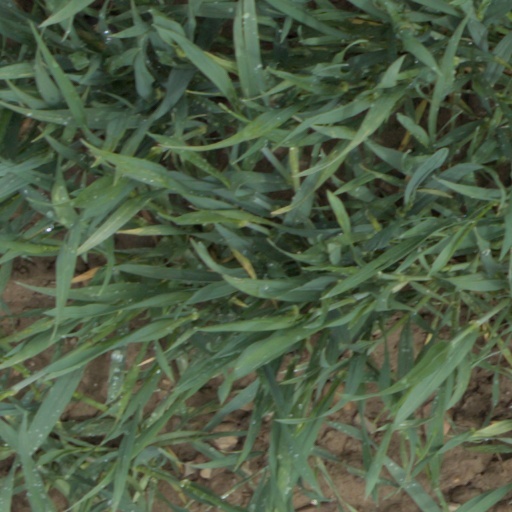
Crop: wheat